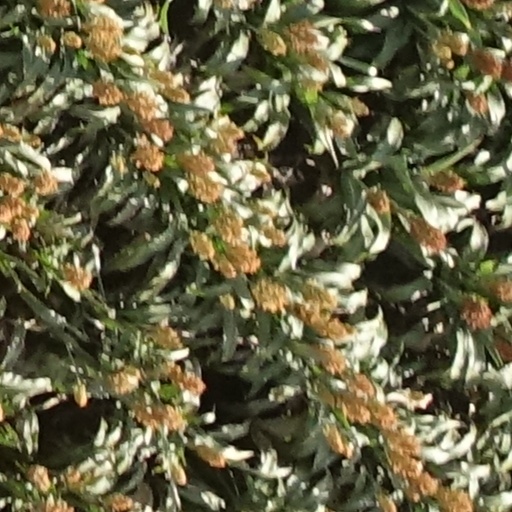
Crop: sorghum